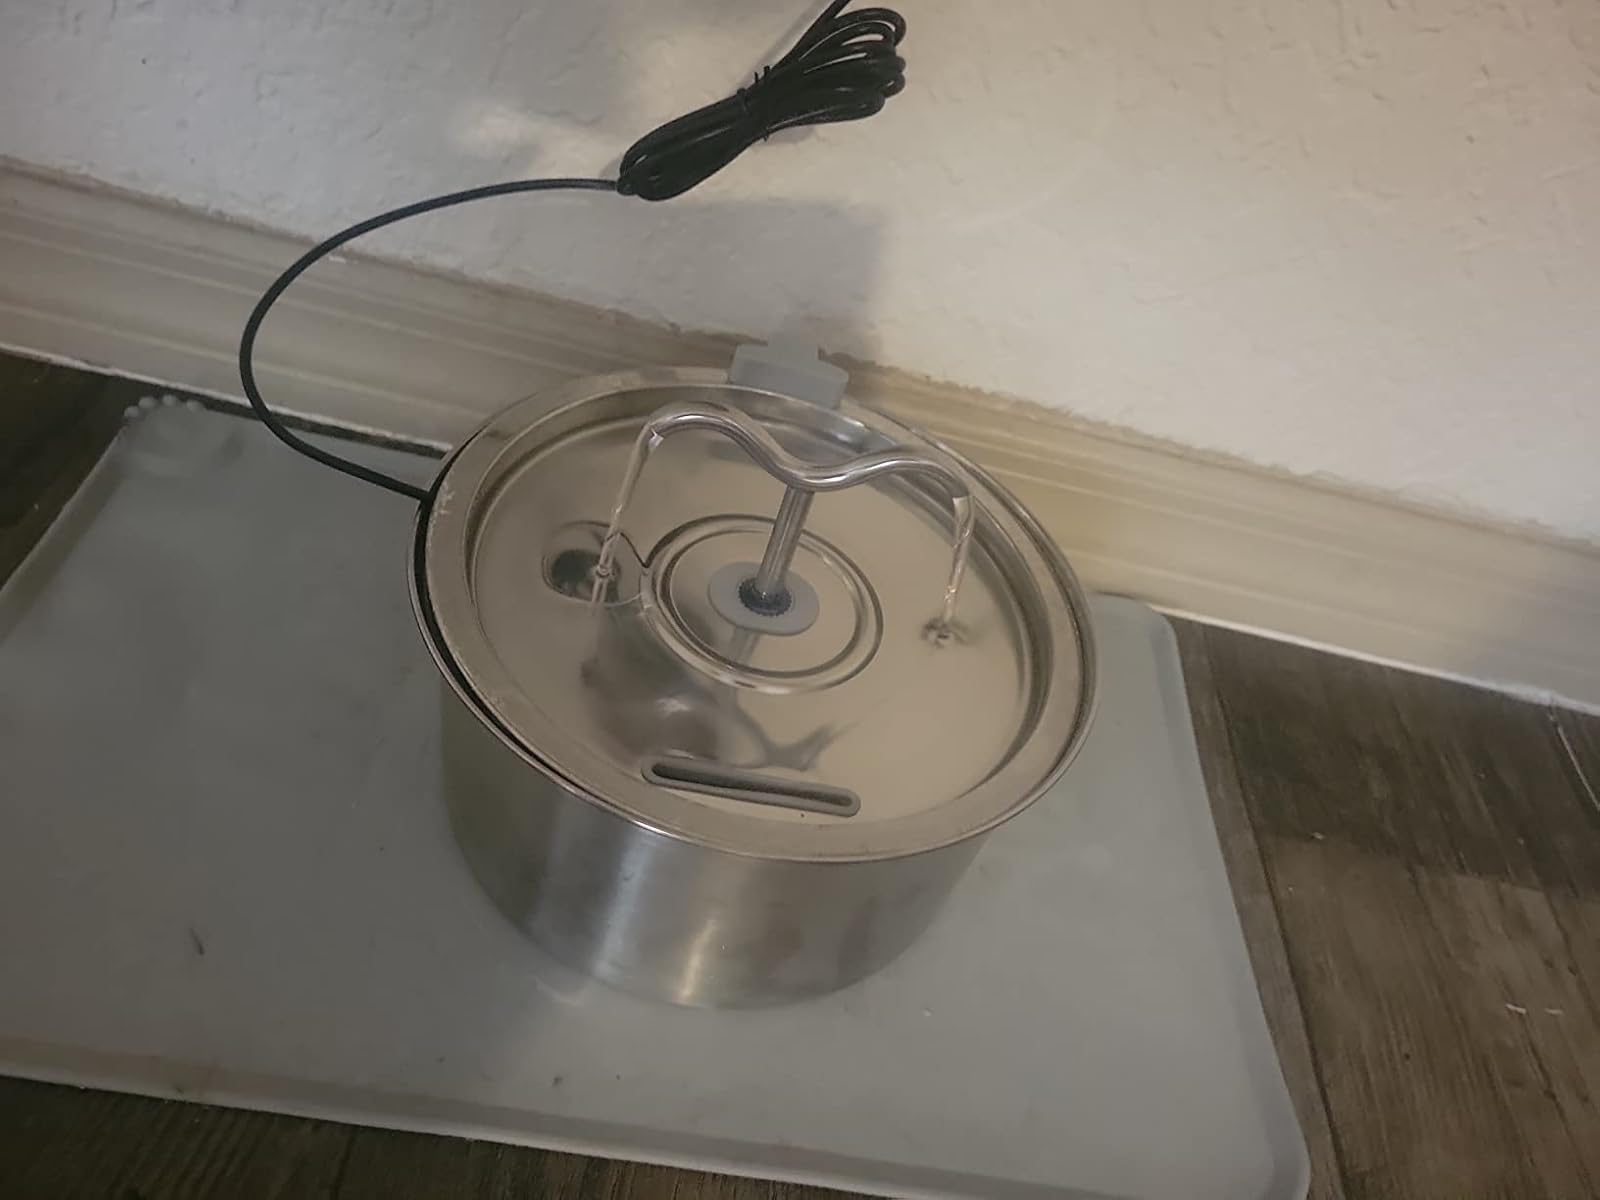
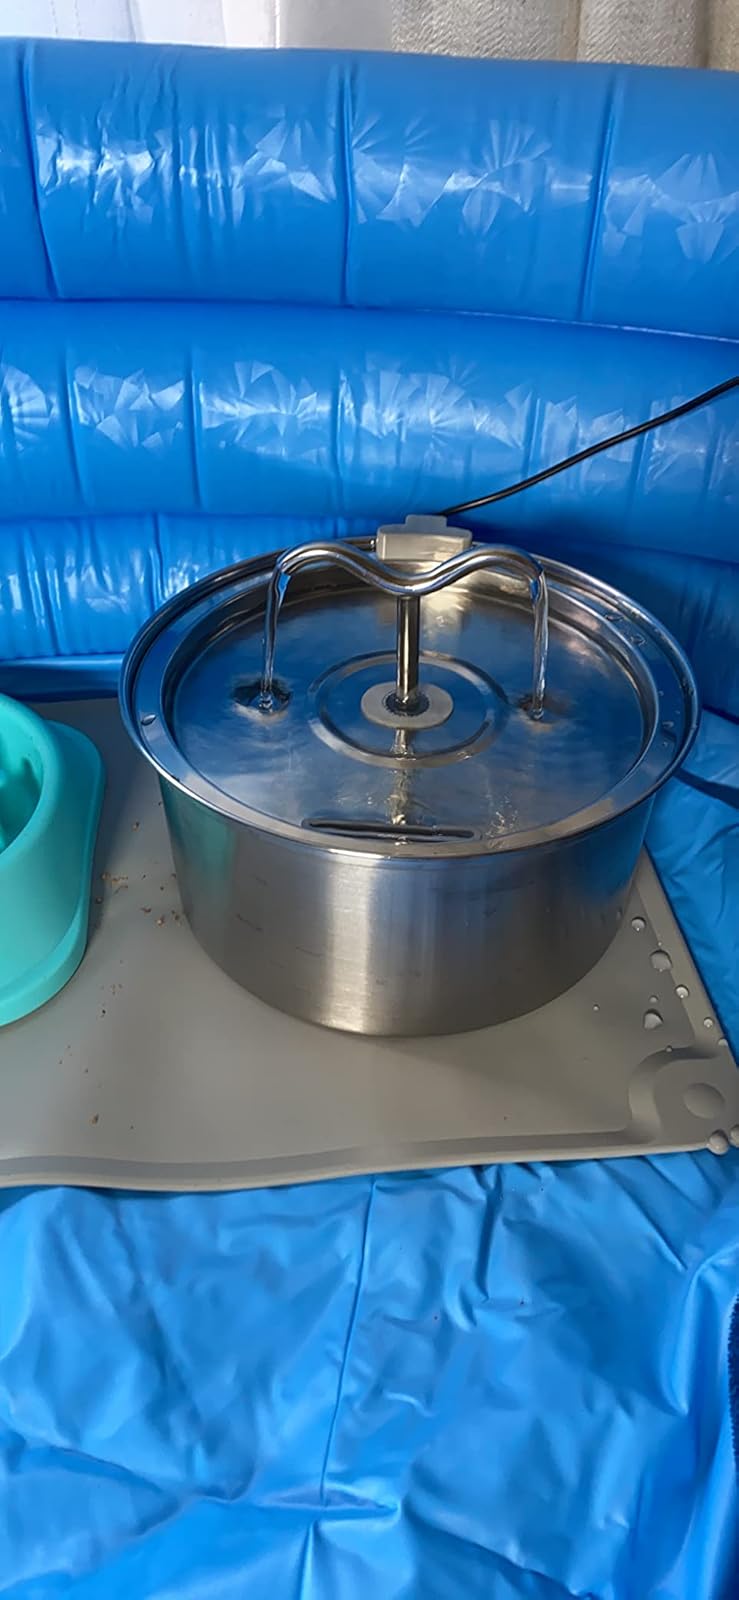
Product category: items_bowl
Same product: yes